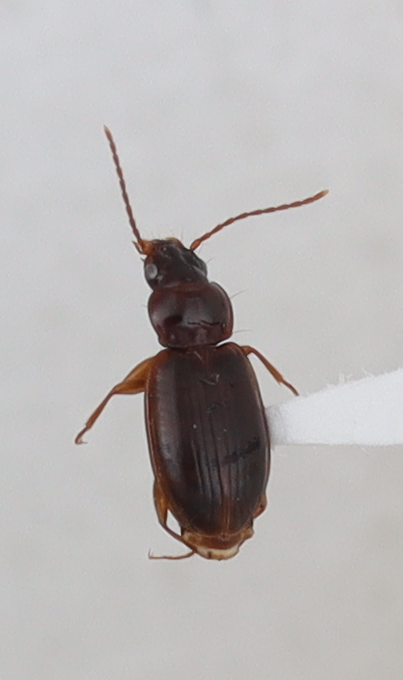
Scientific name: Trechus obtusus
Plot: 14
Trap: W
Collected: 20210713